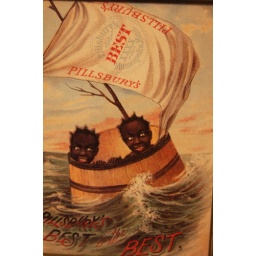
Two black people sailing in the ocean in a wooden basket